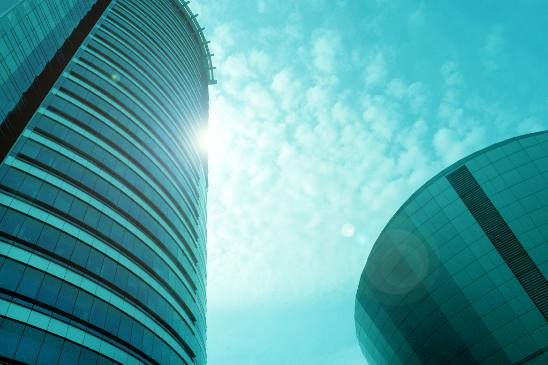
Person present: No